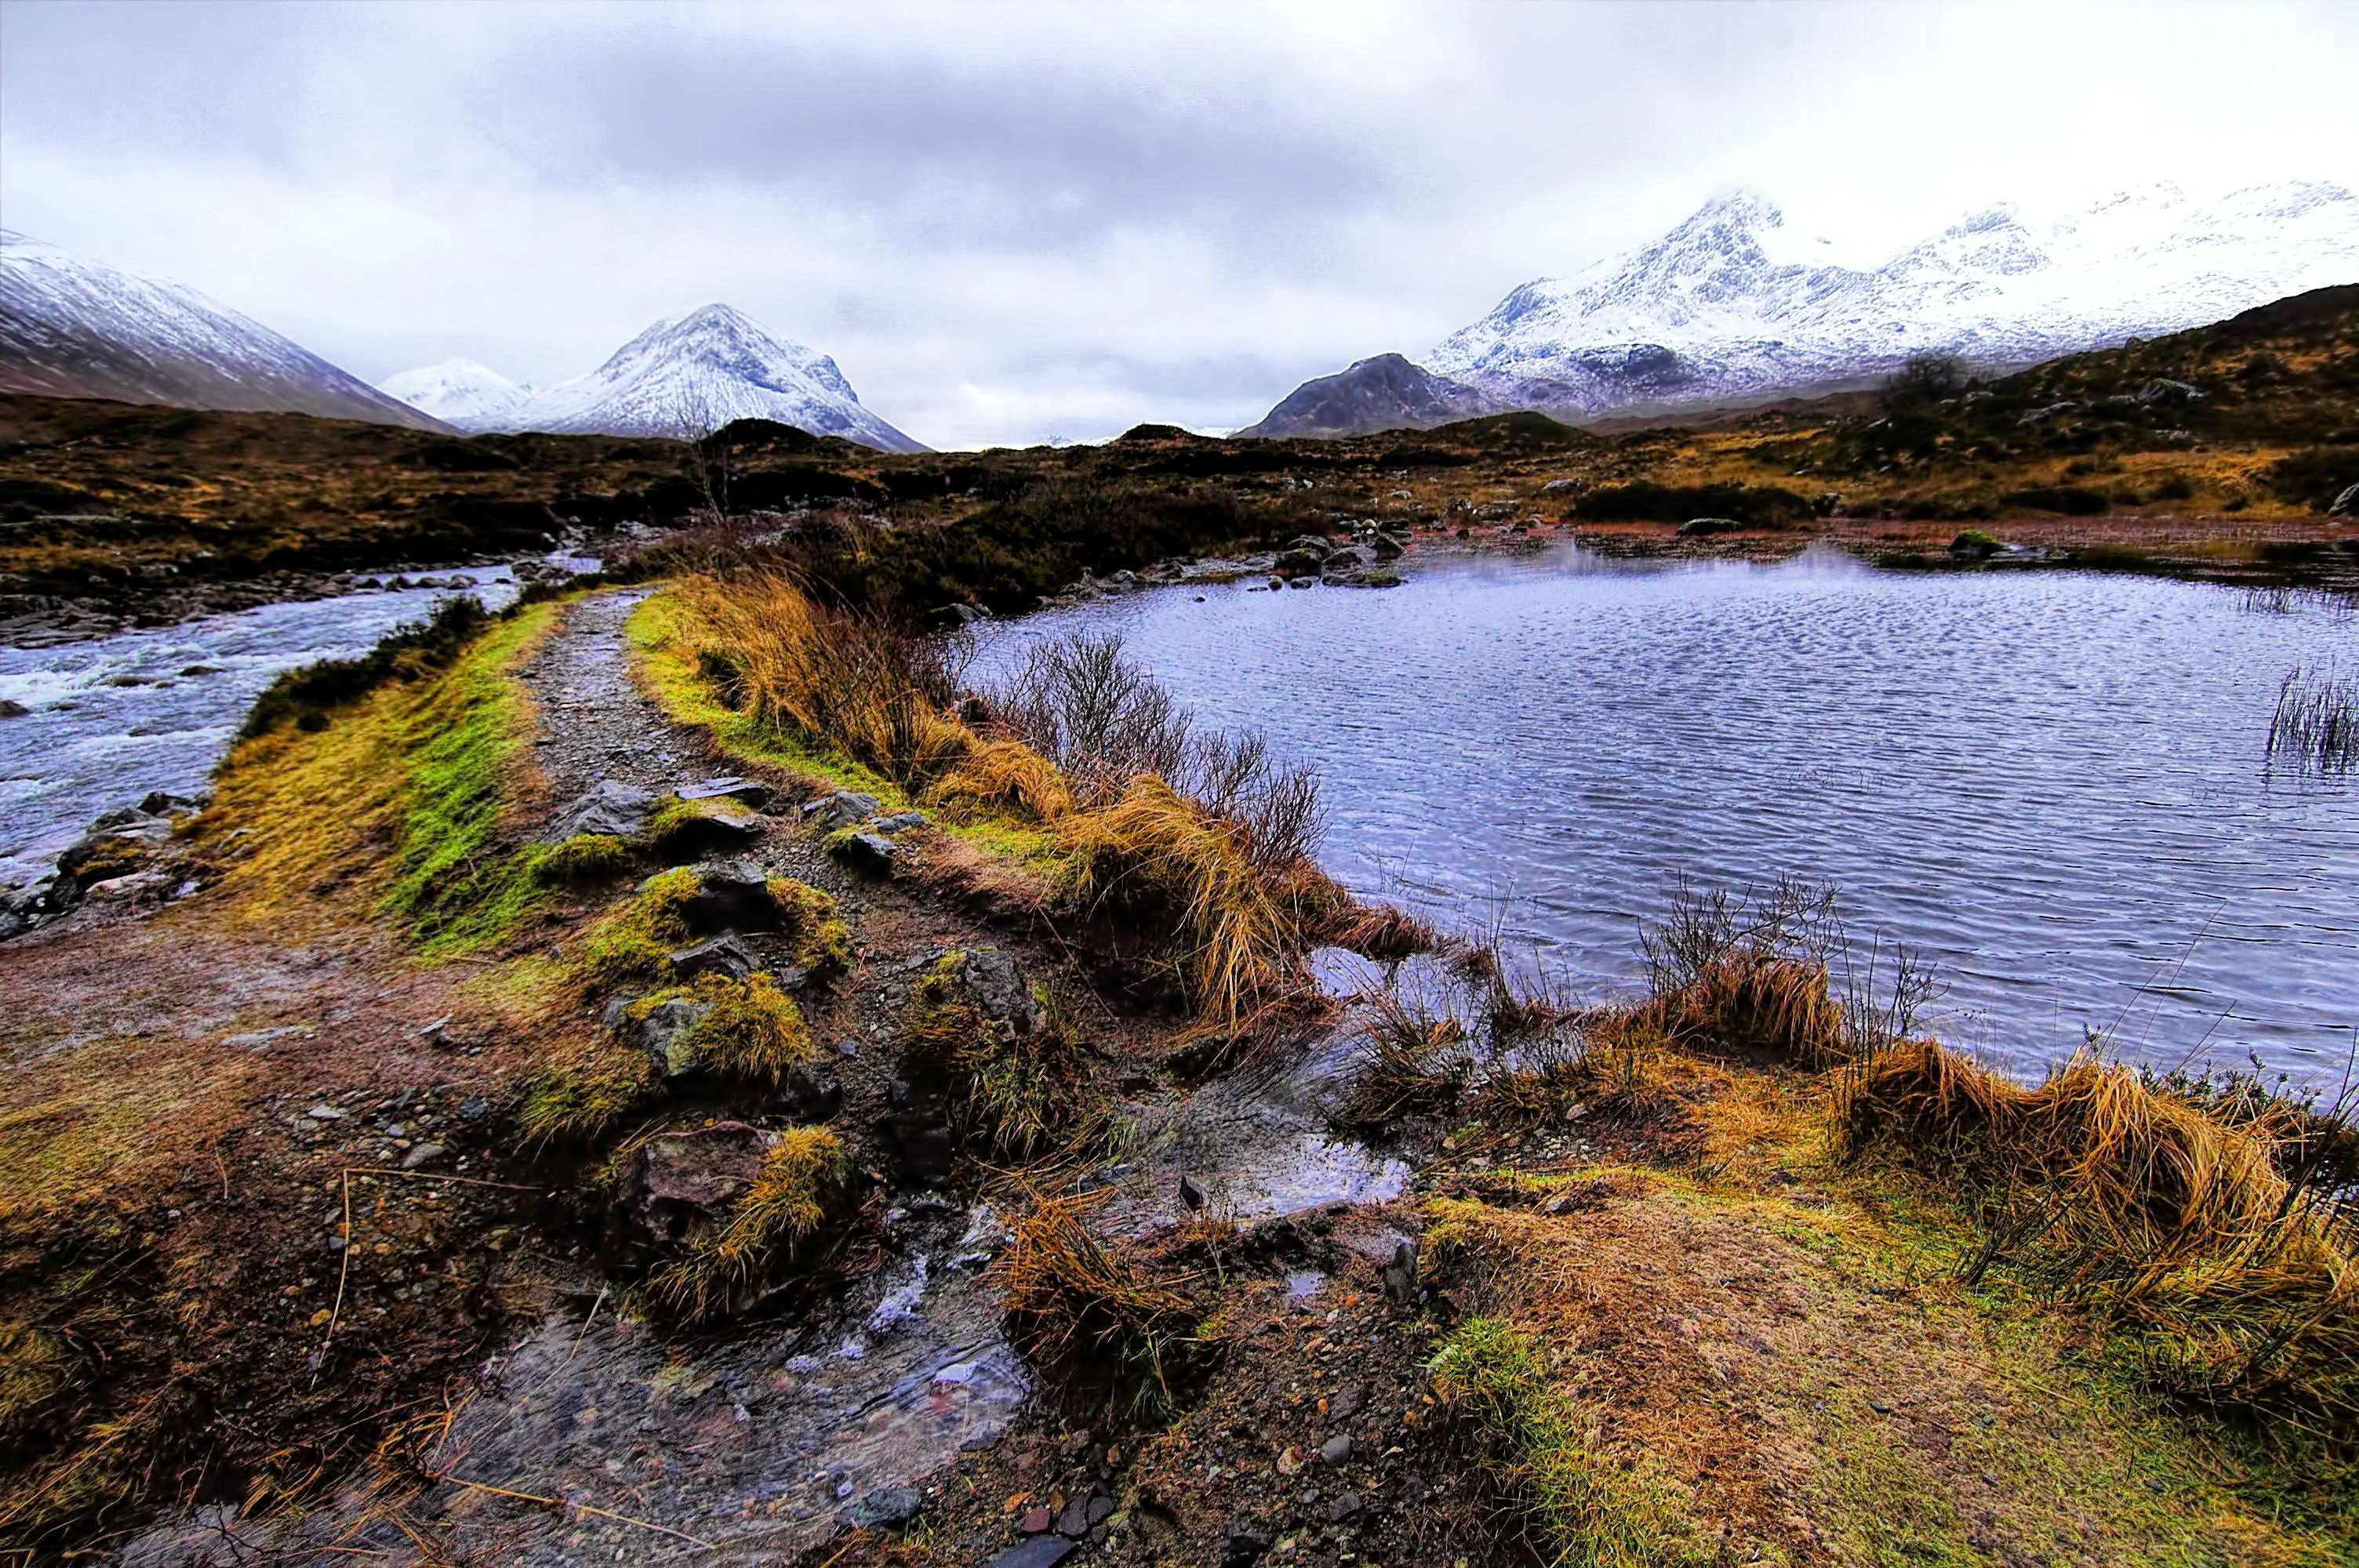
landscape, sea, coast, water, nature, rock, wilderness, mountain, hill, shore, lake, river, mountain range, cliff, stream, reflection, autumn, fjord, reservoir, highland, terrain, national park, ridge, body of water, scotland, fell, loch, highlands, skye, sligachan, cuillin, sgurrnangillean, marsco, tundra, landform, tarn, geographical feature, mountainous landforms